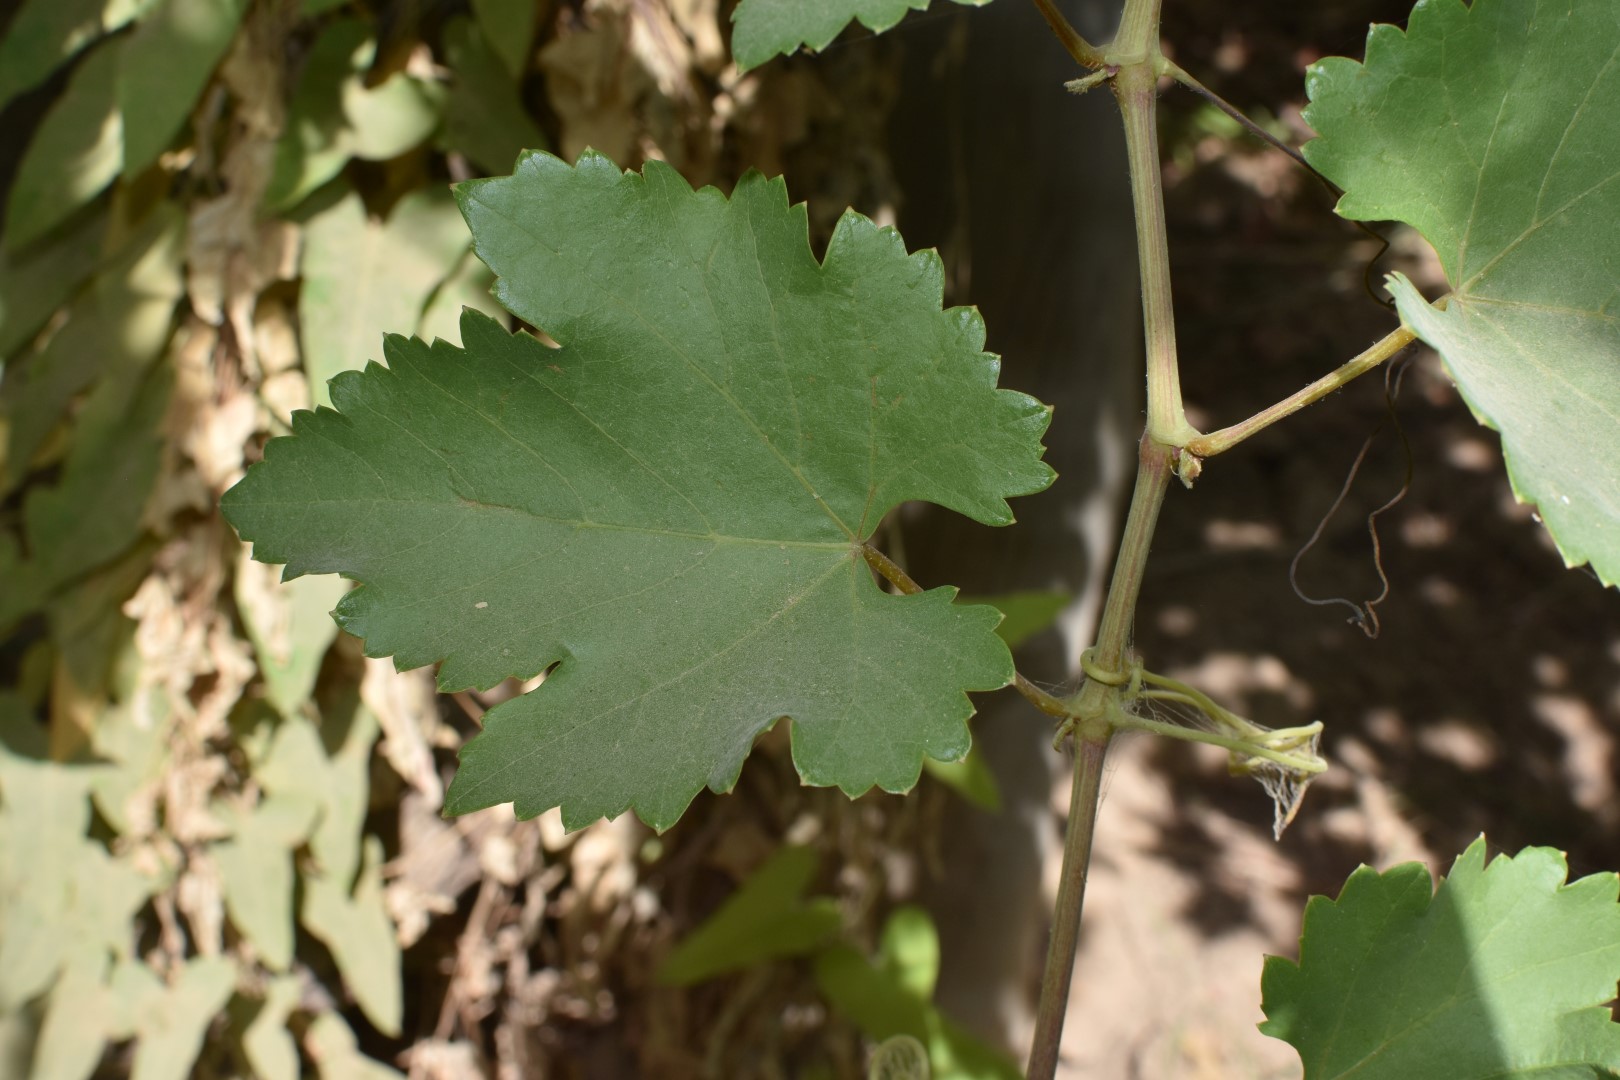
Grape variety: Halawani